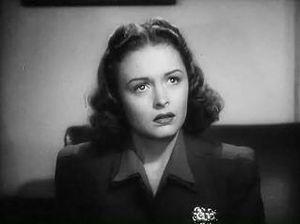
Donna Reed est une actrice américaine née le 27 janvier 1921 à Denison, Iowa et morte le 14 janvier 1986 à Beverly Hills. Les films comme La vie est belle, Le Portrait de Dorian Gray ou Tant qu'il y aura des hommes l'ont rendue célèbre.